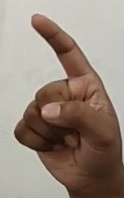
ASL sign: Z